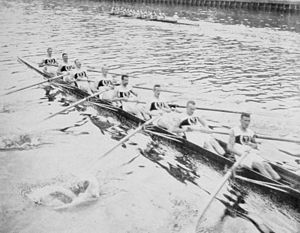
Fritz Bartholomae
Kvartfinalen ved OL i 1912. Den tyske båd Berlin ses øverest i billedet
Fritz Bartholomae var en tysk roer som deltog i OL 1912 i Stockholm.